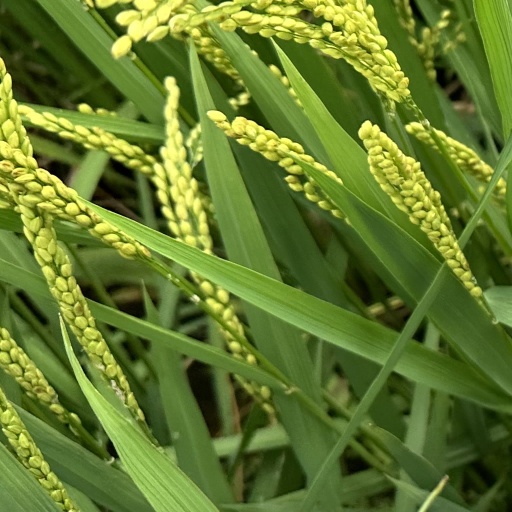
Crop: rice